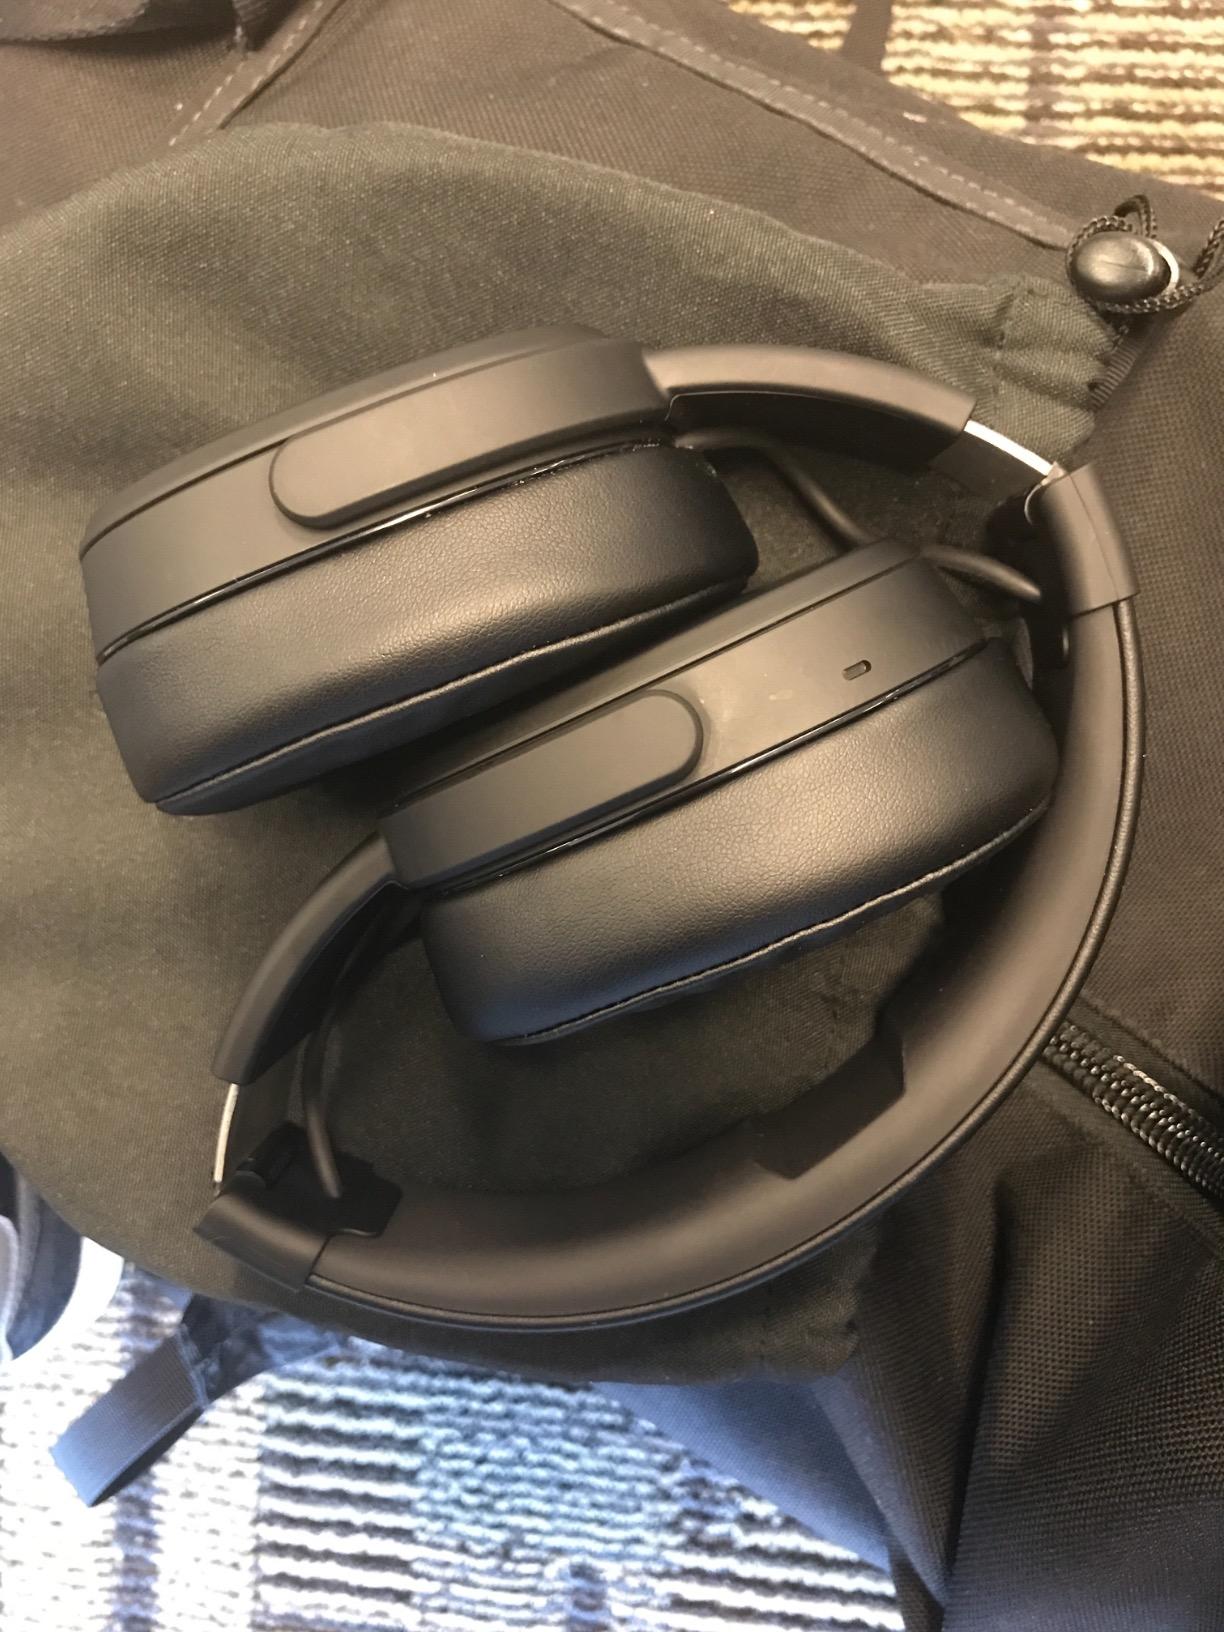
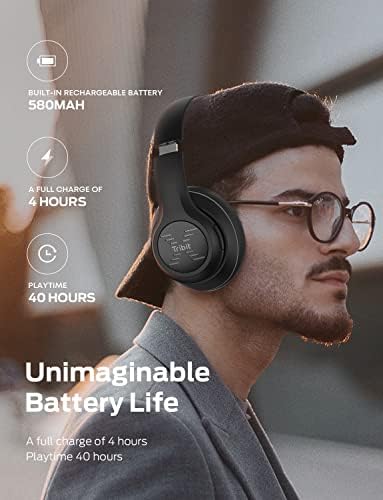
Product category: headphones
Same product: no